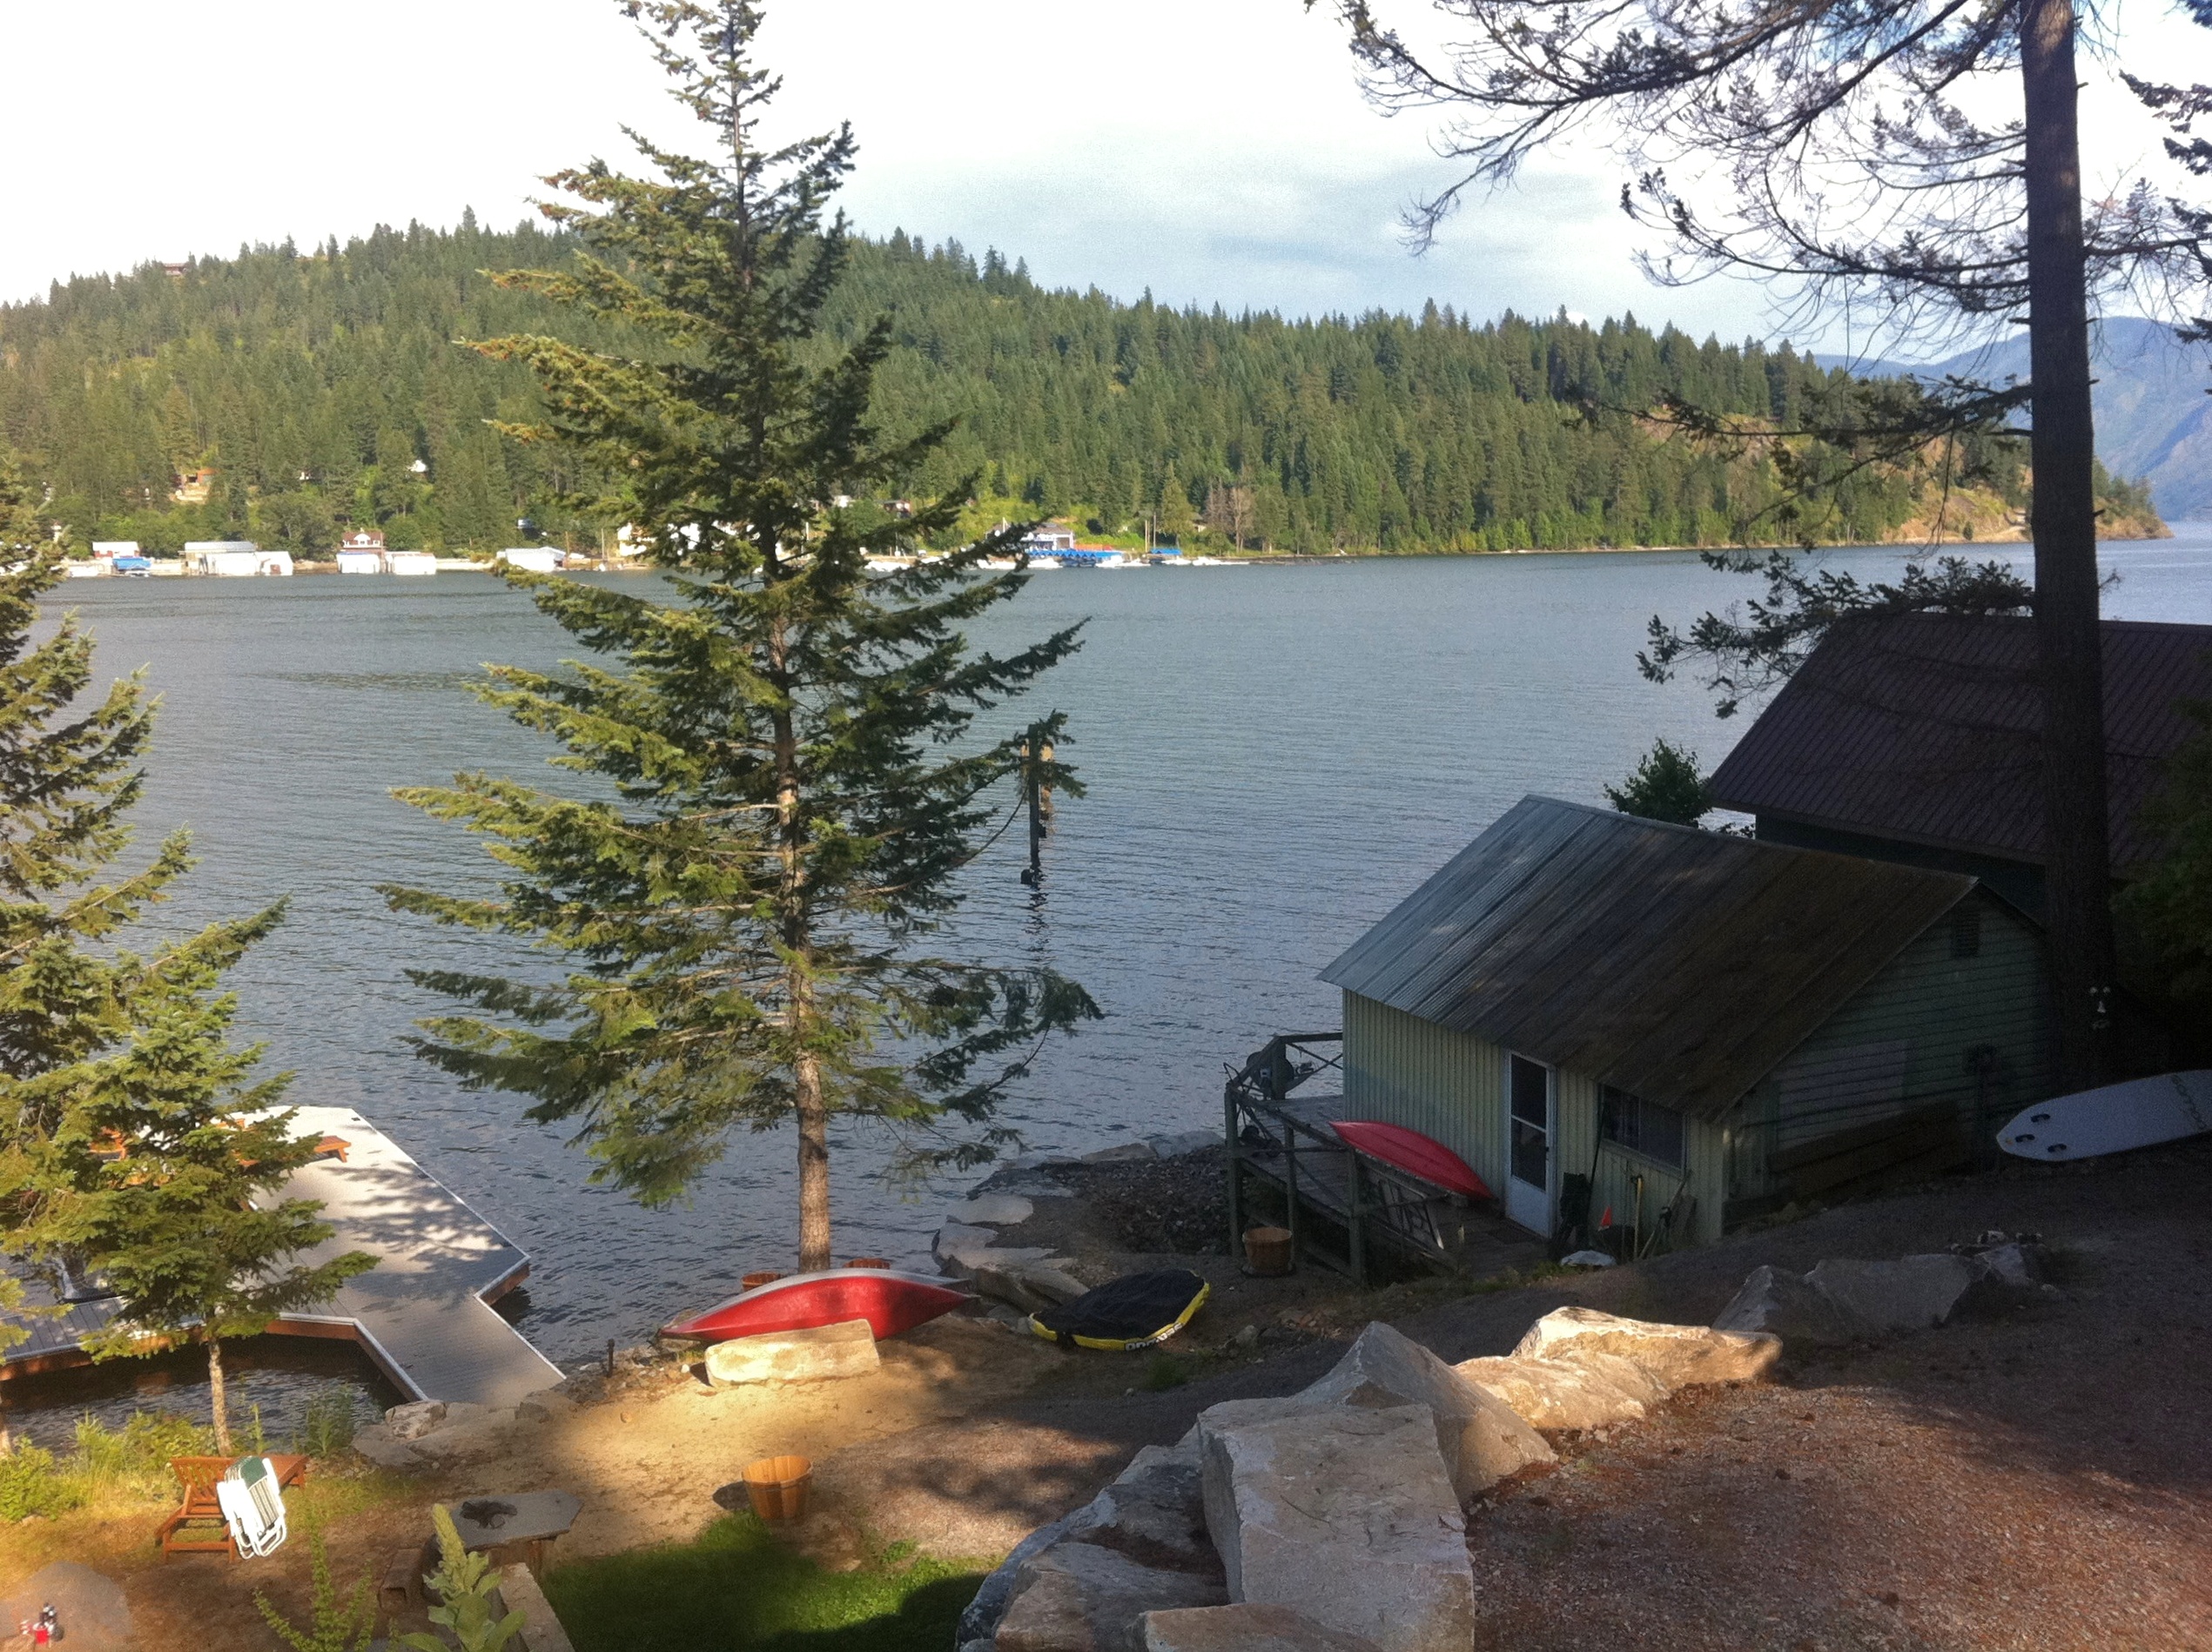
lake, pond, vehicle, reservoir, waterway, boating, odyssey, idaho